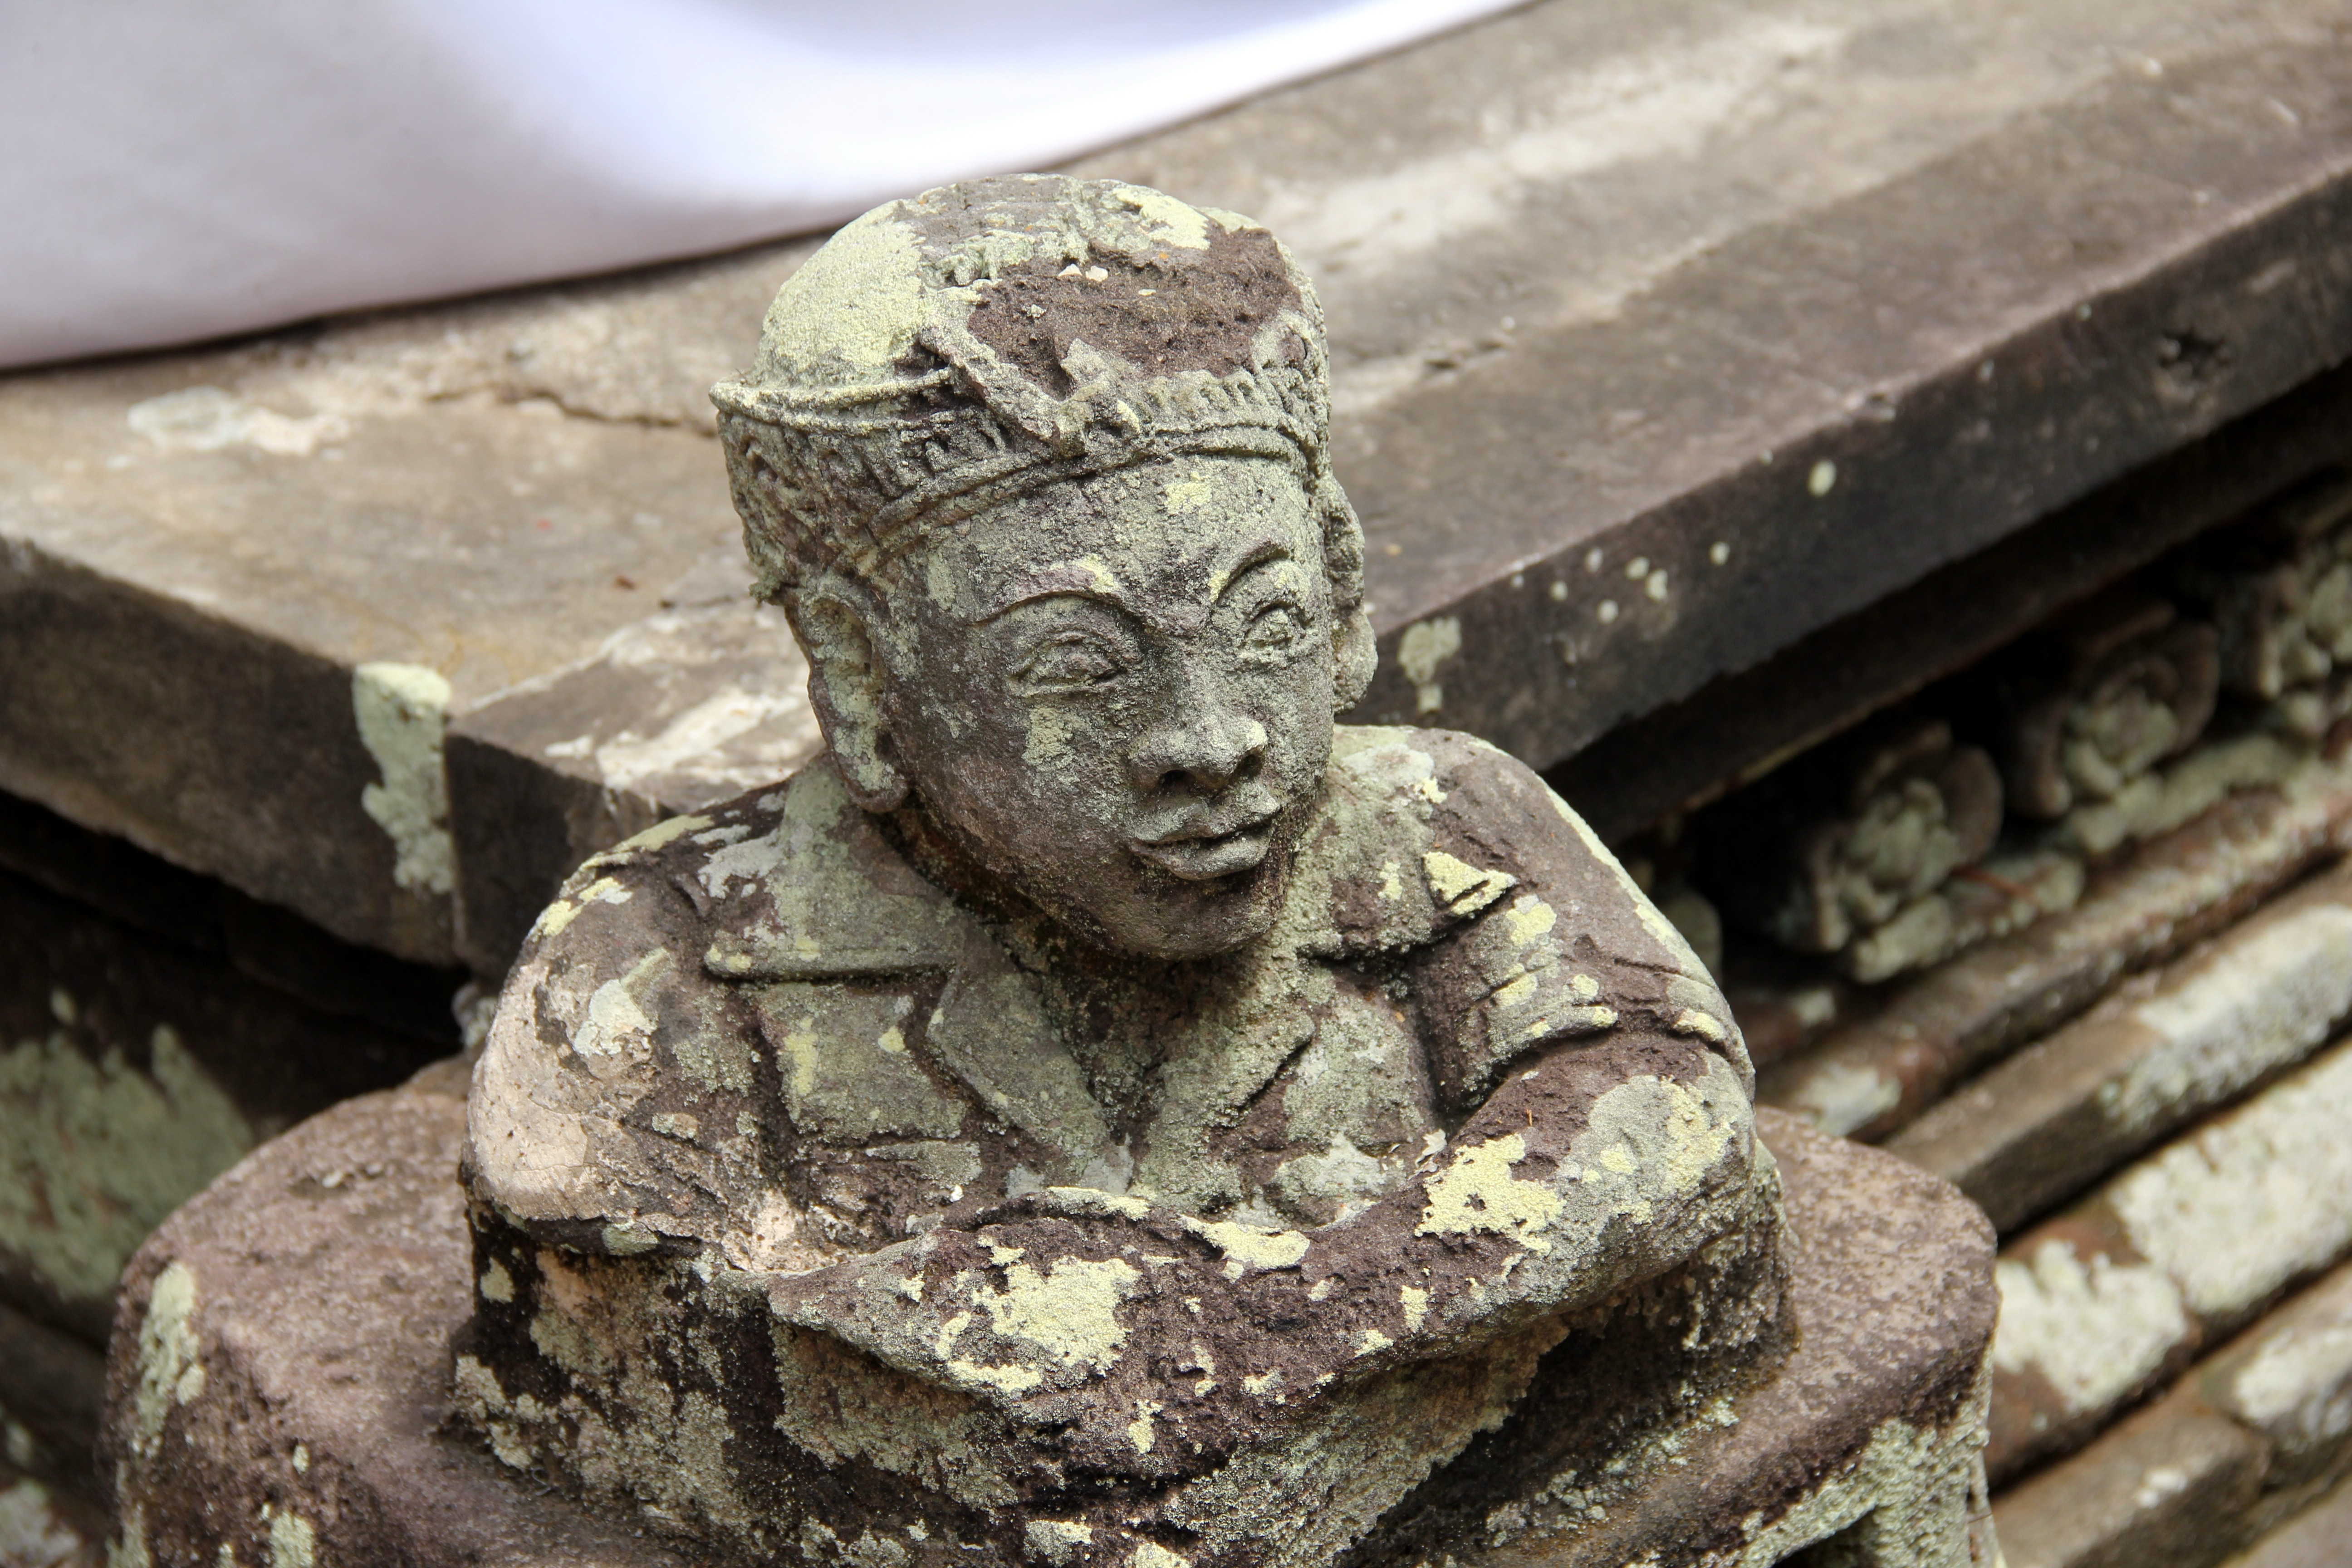
monument, statue, gargoyle, sculpture, art, temple, iron, carving, indonesia, stone statue, bali, archaeological site, stone carving, ancient history